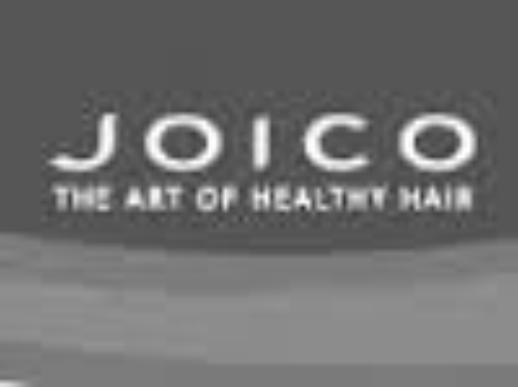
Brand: Joico
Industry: Necessities